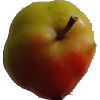
Label: Apple Red Yellow 2